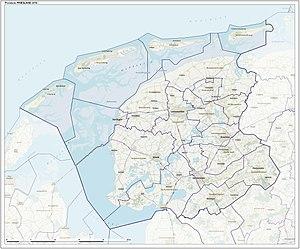
La Frise est l'une des douze provinces qui composent les Pays-Bas. Située au nord du pays, sa ville principale et capitale administrative est Leeuwarden. La Frise est une province agricole, mais le tourisme, principalement autour des lacs du sud-ouest de la province et des îles de la mer des Wadden, est une source importante de revenus. La région est aussi connue pour ses patineurs de vitesse et son circuit hivernal des onze villes, qui attire des dizaines milliers de touristes étrangers les années où il peut être organisé. Le frison occidental y est une langue officielle aux côtés du néerlandais.